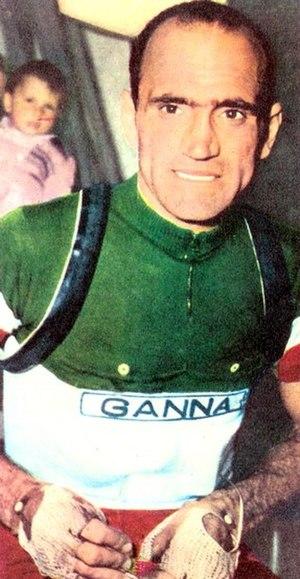
Fiorenzo Magni, né le 7 décembre 1920 à Vaiano, dans la province de Prato, en Toscane et mort le 19 octobre 2012, est un coureur cycliste italien, qui fut l'un des champions italiens les plus performants et célèbres des années 1940 et 1950, le « troisième homme » du cyclisme italien, digne rival des champions du calibre de Fausto Coppi et Gino Bartali. Il fut surnommé le « Lion des Flandres » à la suite de ses trois victoires consécutives au Tour des Flandres. Il a détenu plusieurs records du monde dont celui des 100 kilomètres. Il est également le premier coureur à gagner une étape dans chaque grand tour, à la suite de sa victoire dans le contre-la-montre individuel de la septième étape du Tour d'Espagne 1955.